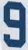
Number: 9